Alexander the Great

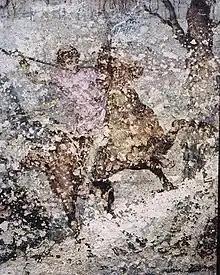

Historical sources frequently give conflicting accounts of Alexander's appearance, and the earliest sources are the most scant in their detail; for example, Arrian describes him simply as "very handsome". During his lifetime, Alexander carefully curated his image by commissioning works from famous and great artists of the time. This included commissioning sculptures by Lysippos, paintings by Apelles and gem engravings by Pyrgoteles. Ancient authors recorded that Alexander was so pleased with portraits of himself created by Lysippos that he forbade other sculptors from crafting his image; scholars today, however, find the claim dubious. Andrew Stewart highlights the fact that artistic portraits, not least because of who they are commissioned by, are always partisan, and that artistic portrayals of Alexander "seek to legitimize him (or, by extension, his Successors), to interpret him to their audiences, to answer their critiques, and to persuade them of his greatness", and thus should be considered within a framework of "praise and blame", in the same way sources such as praise poetry are. Nevertheless, though idealised, Lysippos's sculpture was thought to be the most faithful plastic representation.